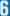
Number: 6